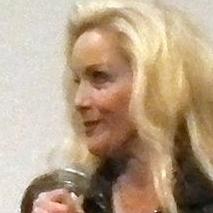
Age: 50